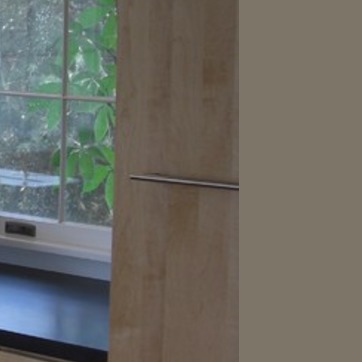
Material: metal